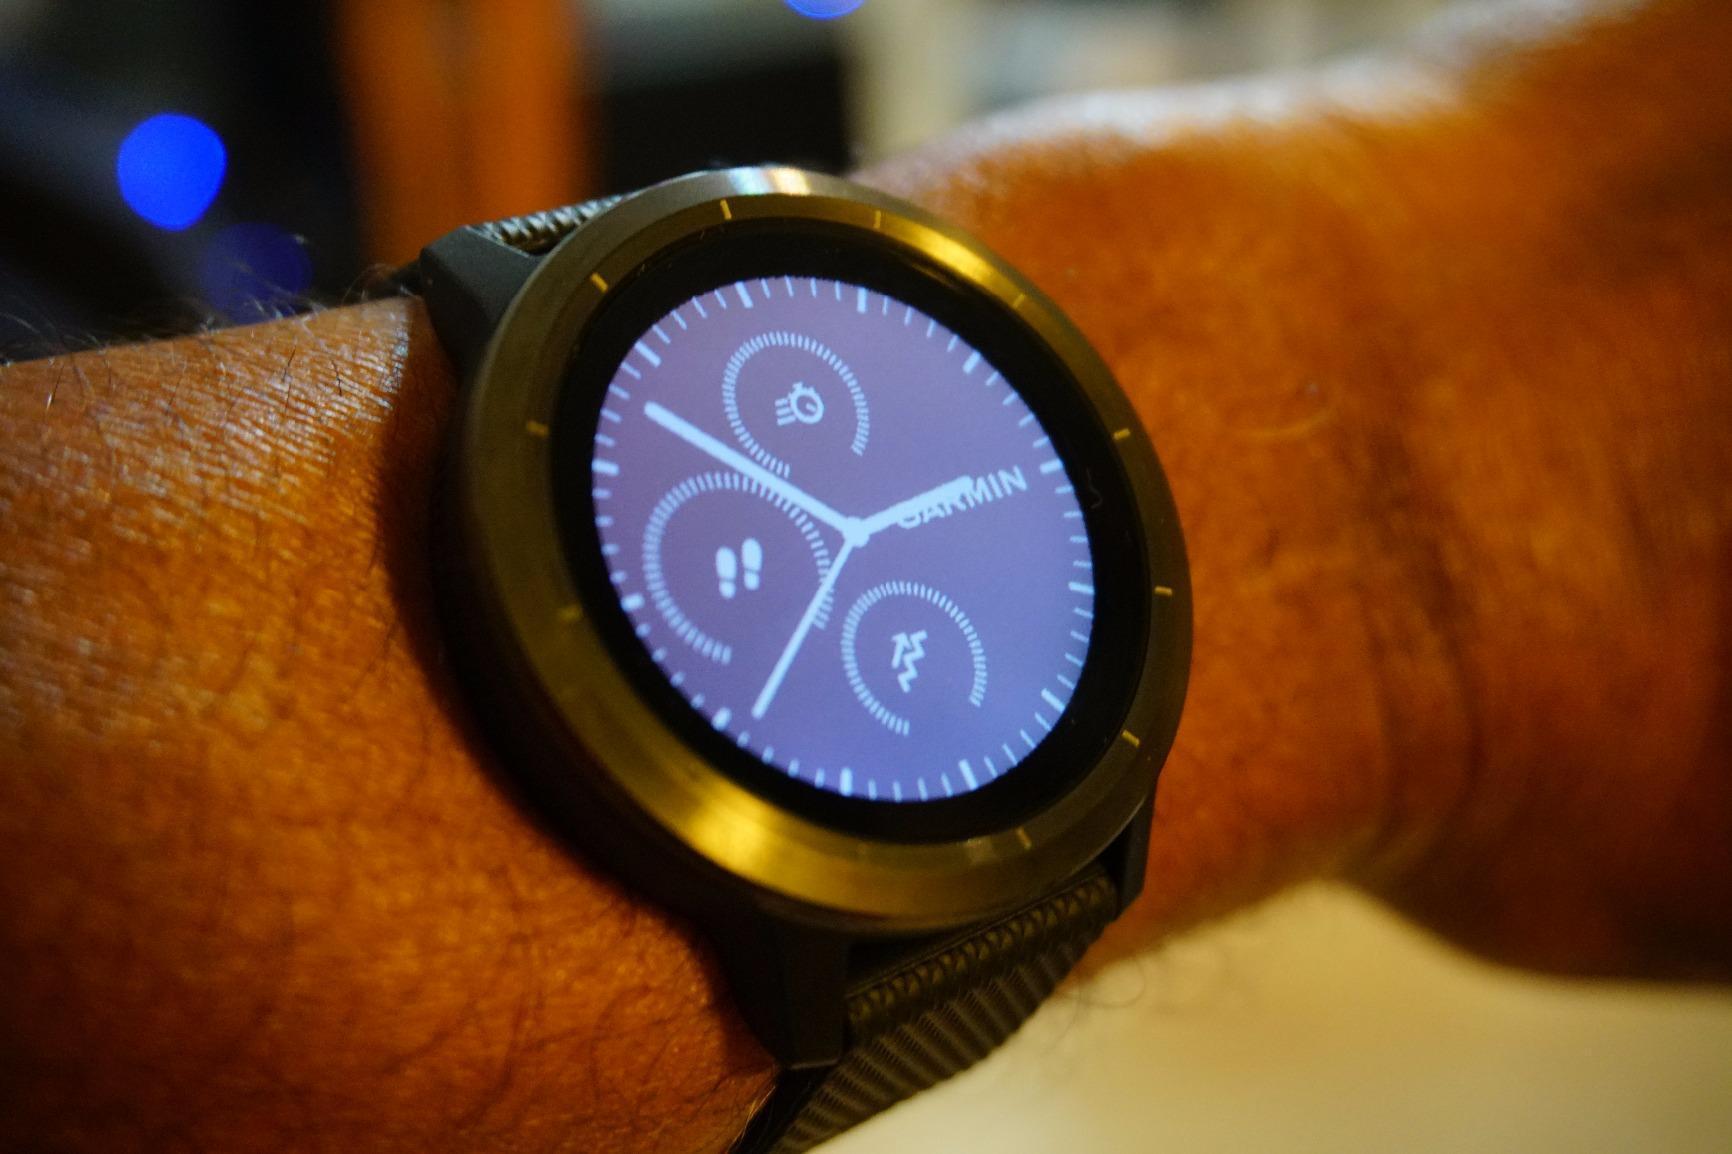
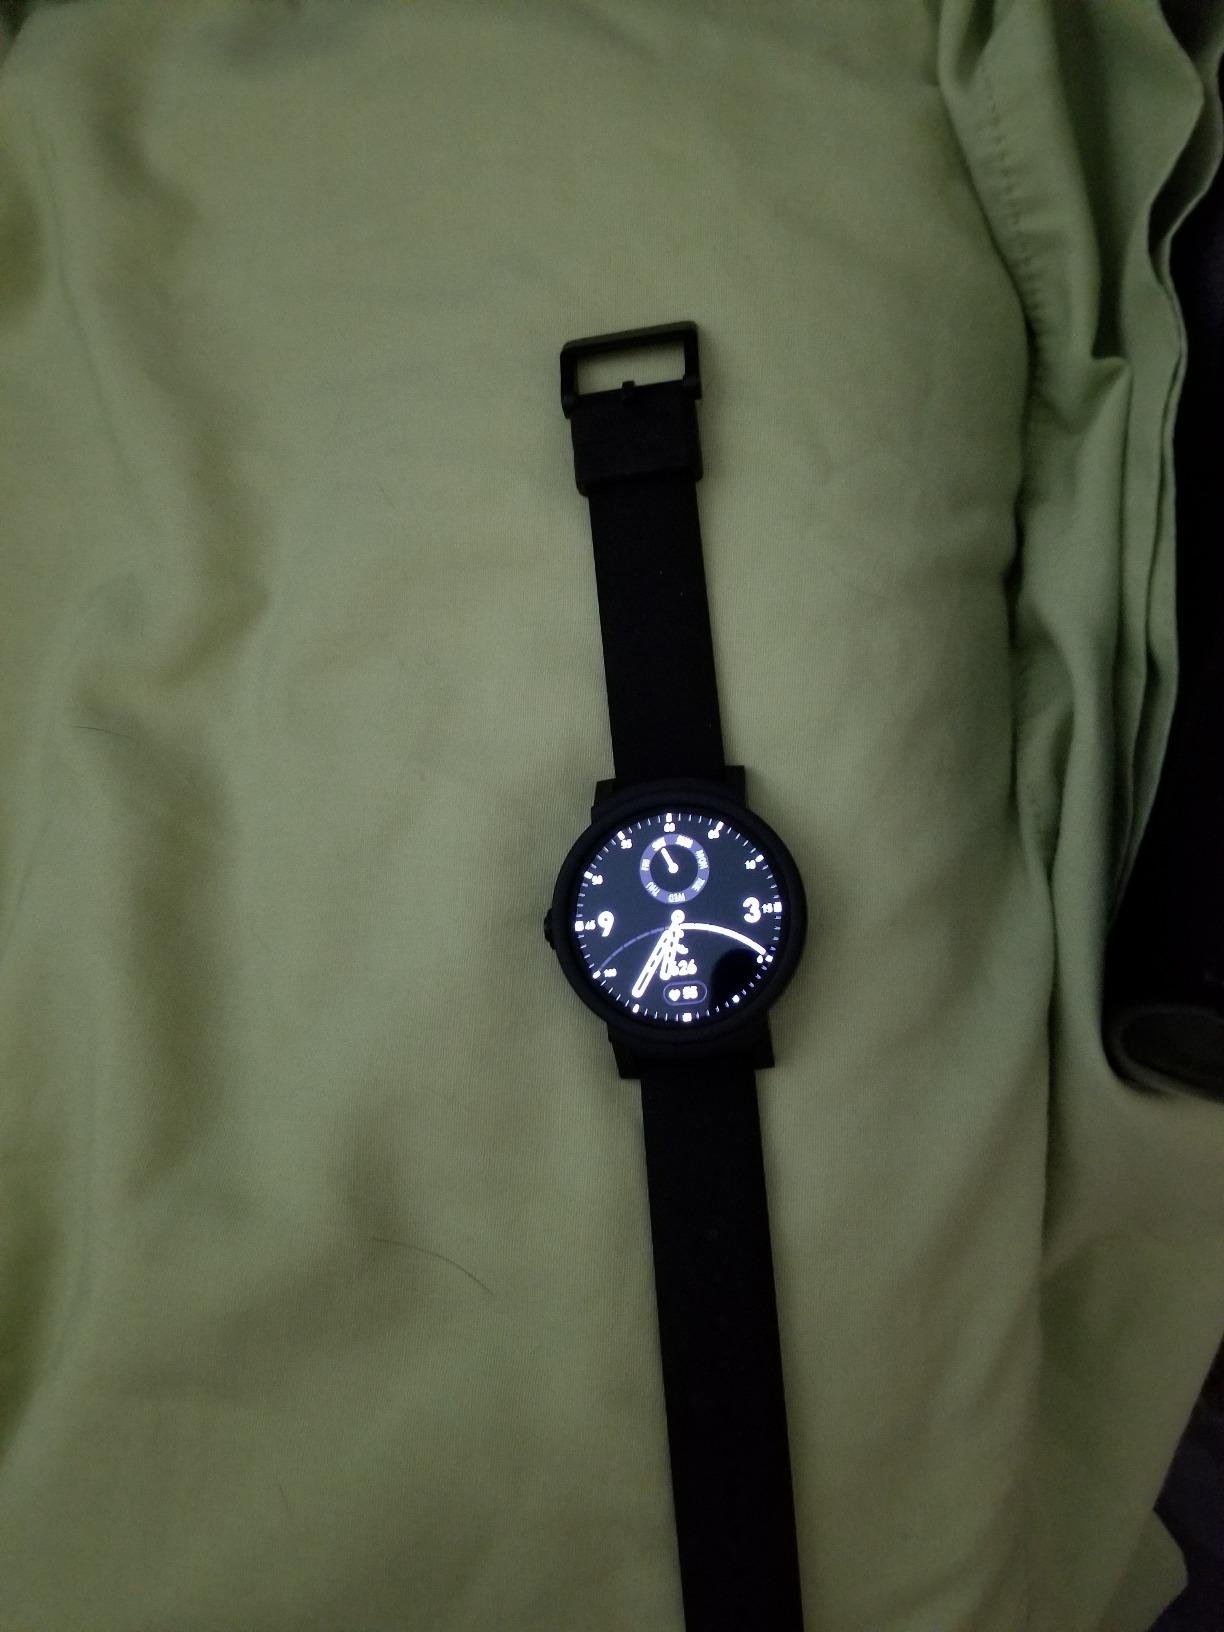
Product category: smartwatch
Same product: no